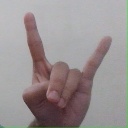
अक्षर: श